Nara people

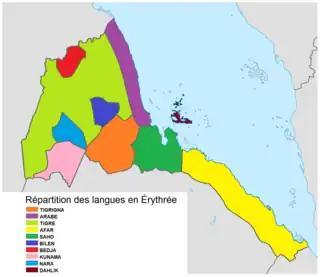
Ethnolinguistic map of Eritrea; the Nara live in the sea-blue region.

According to the Eritrean government, the Nara are descendants of the first Nilo-Saharan settlers in Eritrea, who had migrated from the Upper Nile area and intermarried with local Pygmy populations. The Naras were historically referred to as the "Baryas", centuries of slave raiding against them would result in the word becoming synonymous for slave in the Amharic and Tigrinya languages. This term is first recorded by Hiob Ludolf in his "Lexicon Amharico Latinum" of 1698.